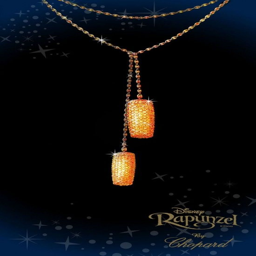
necklace inspired by the movie .